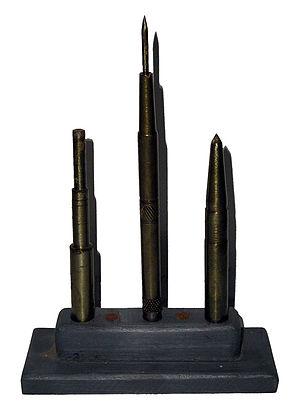
Un pointeau est un poinçon qui sert à marquer l'empreinte pour un trou à percer.
Le tournage mécanique consiste à réaliser une pièce dont la forme est issue d'une révolution d'un profil autour d'un axe, créant un volume tel un cylindre, un cône, une toupie, une quille, etc. Ce profil est généré par le déplacement d'outils coupants sur un plan virtuel XZ, l'axe Z étant l'axe de révolution. Le tournage est un procédé d'usinage par enlèvement de matière à partir d'un brut, volume de départ dans lequel on souhaite façonner la pièce à usiner. On nomme tour une machine utilisant ce procédé.